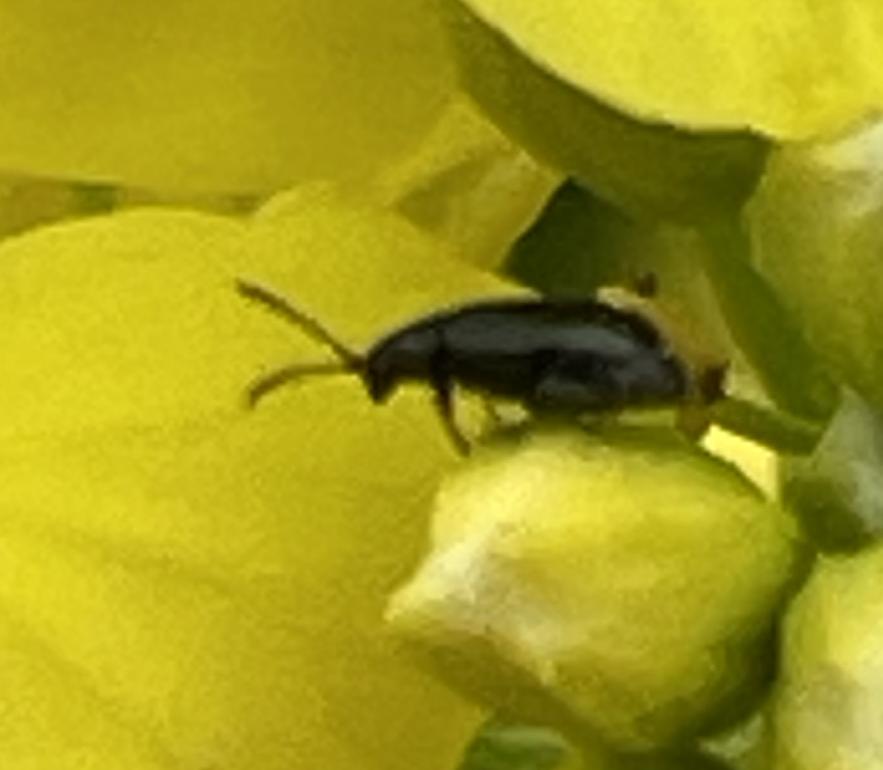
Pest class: crucifer_flea_beetle